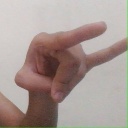
अक्षर: च